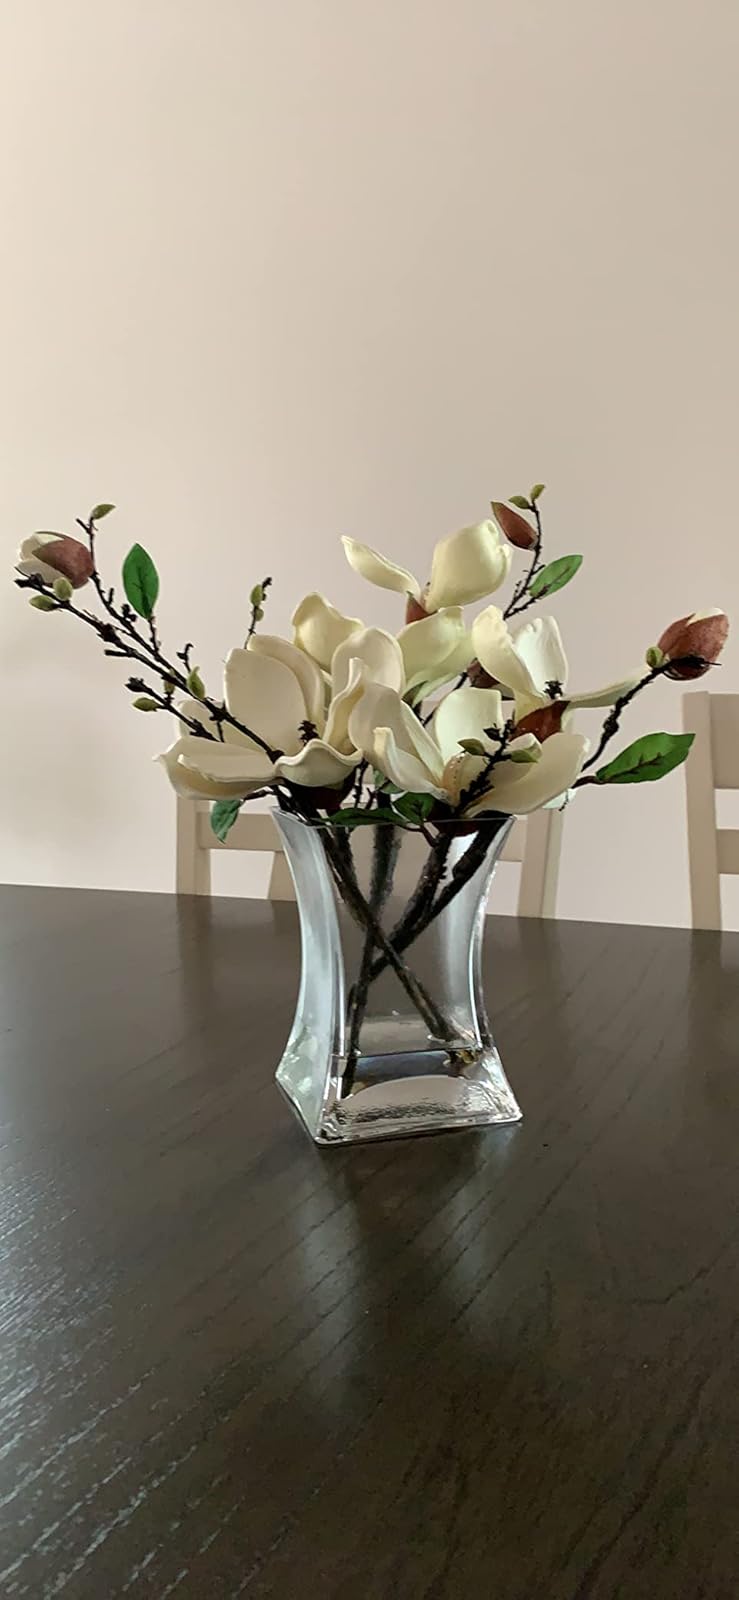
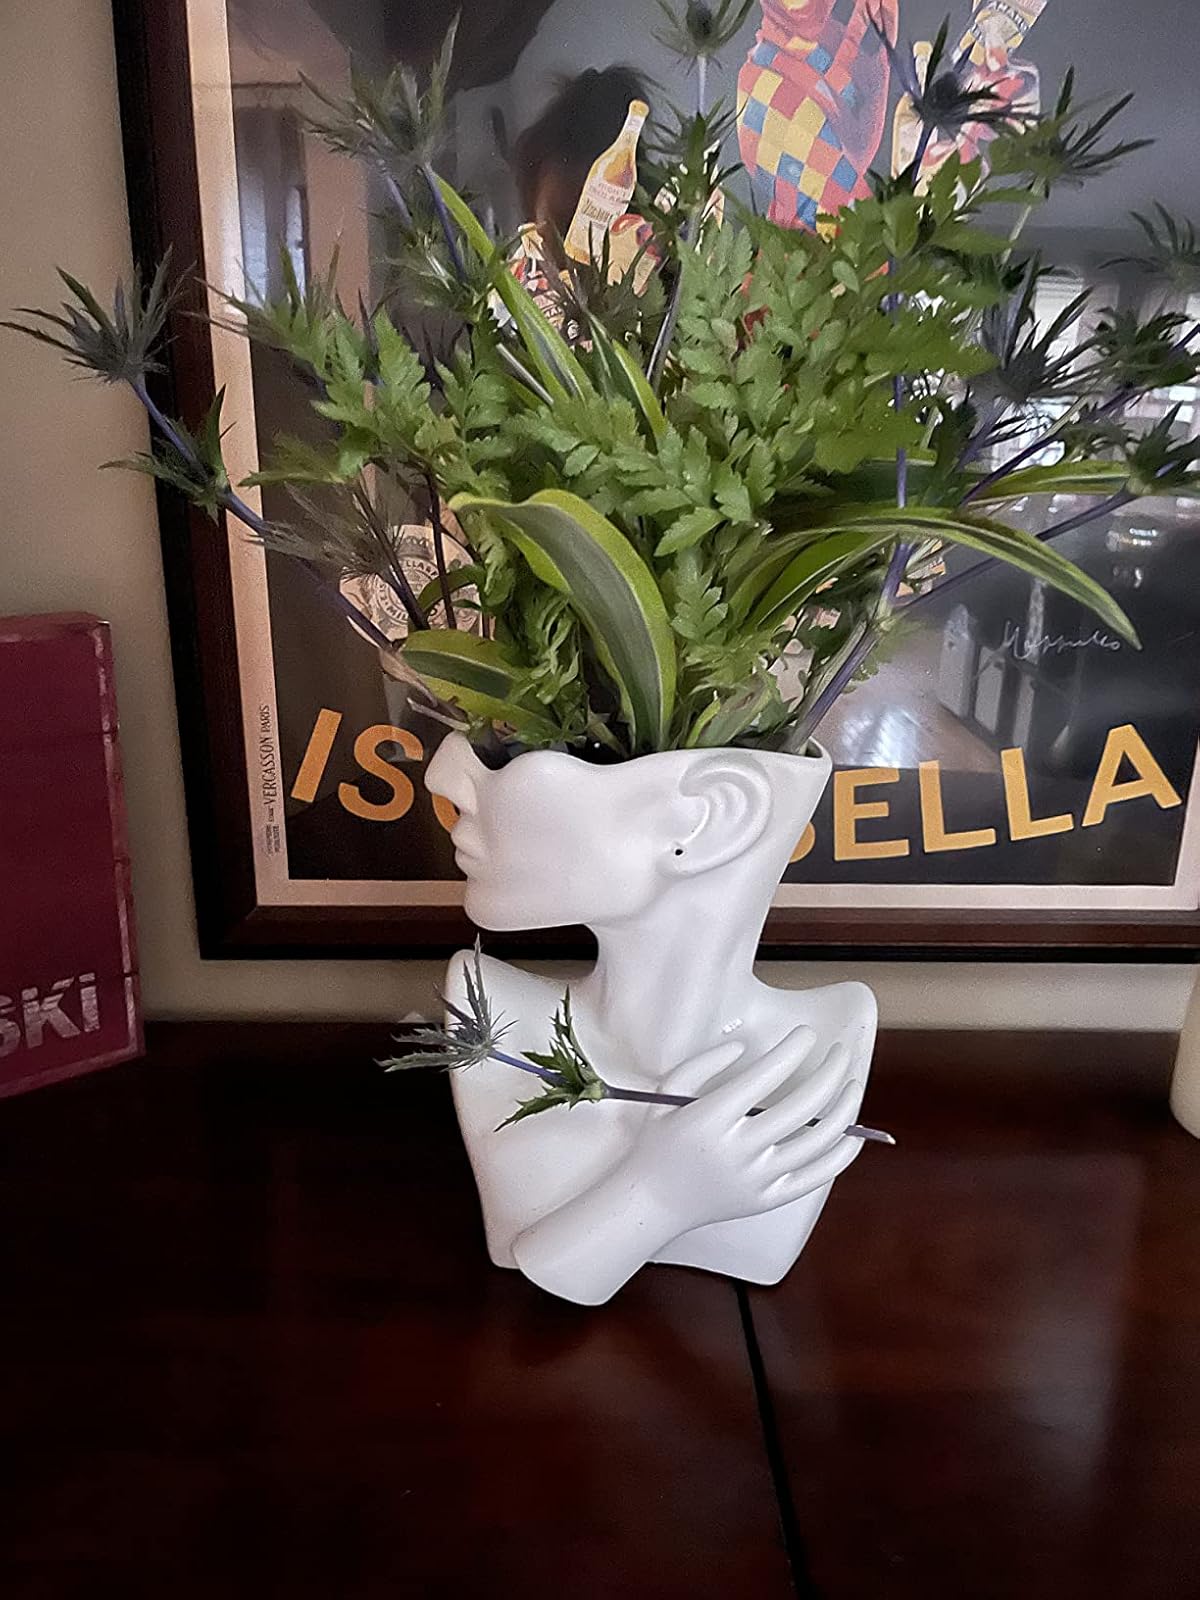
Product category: vase
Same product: no